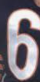
Number: 6